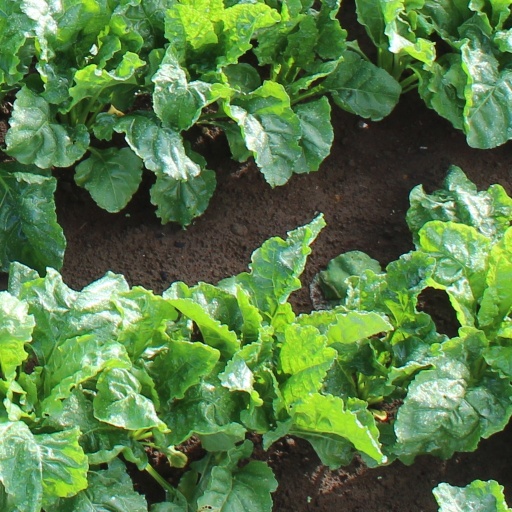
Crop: sugar beet